Abhayagiri Vihāra

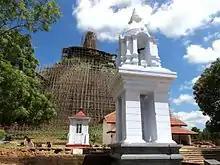
The Abhayagiri dagoba (stupa)

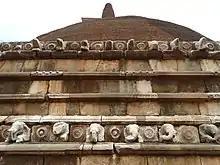
Detailing on the dagoba

The architectural elements of the buildings excavated at Abhayagiri Vihara clearly reflect the social beliefs and religious practices prevalent at the time. Although Buddhism was the state religion and the principal doctrine followed by the majority of the population, the influence of other local beliefs, particularly Hinduism, was considerable, and is expressed in the architecture of the period. The design of entrances, for example, illustrates the practice of placing buildings under the protection of a guardian deity.